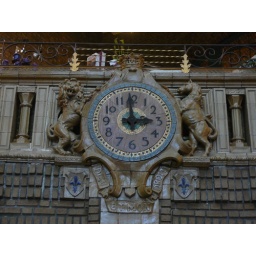
A clock in the train station